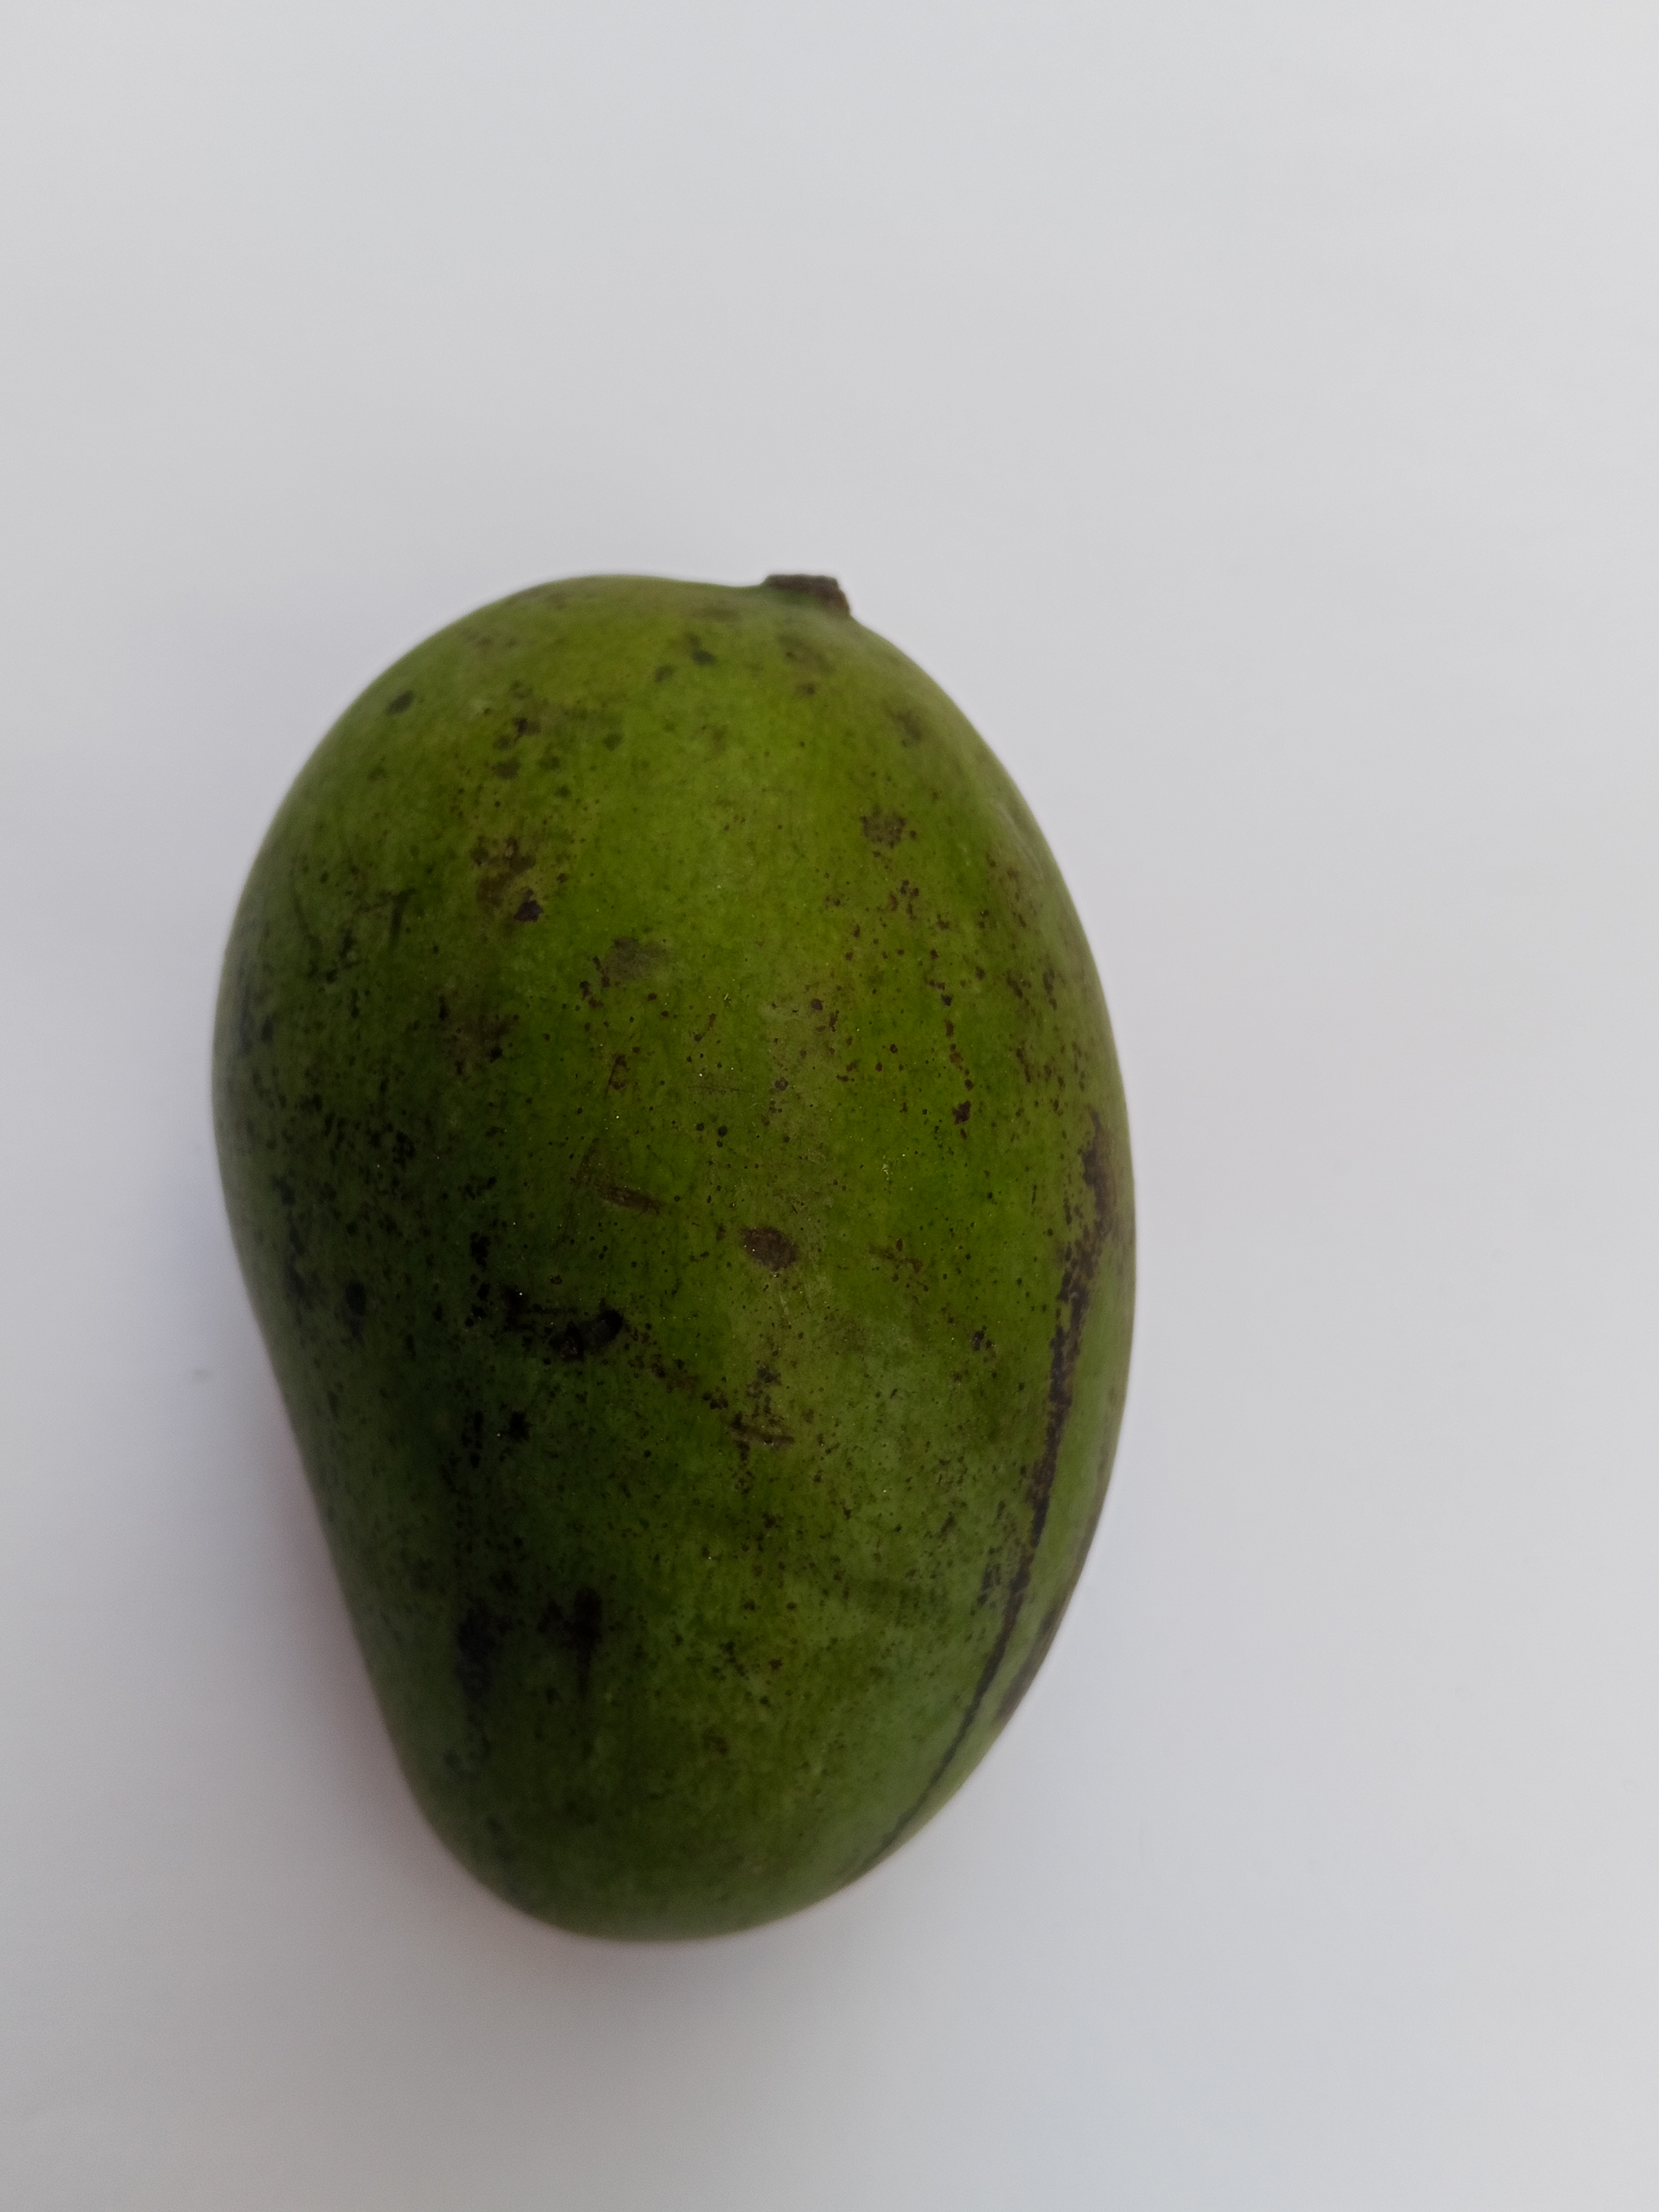
Mango variety: Amrapali